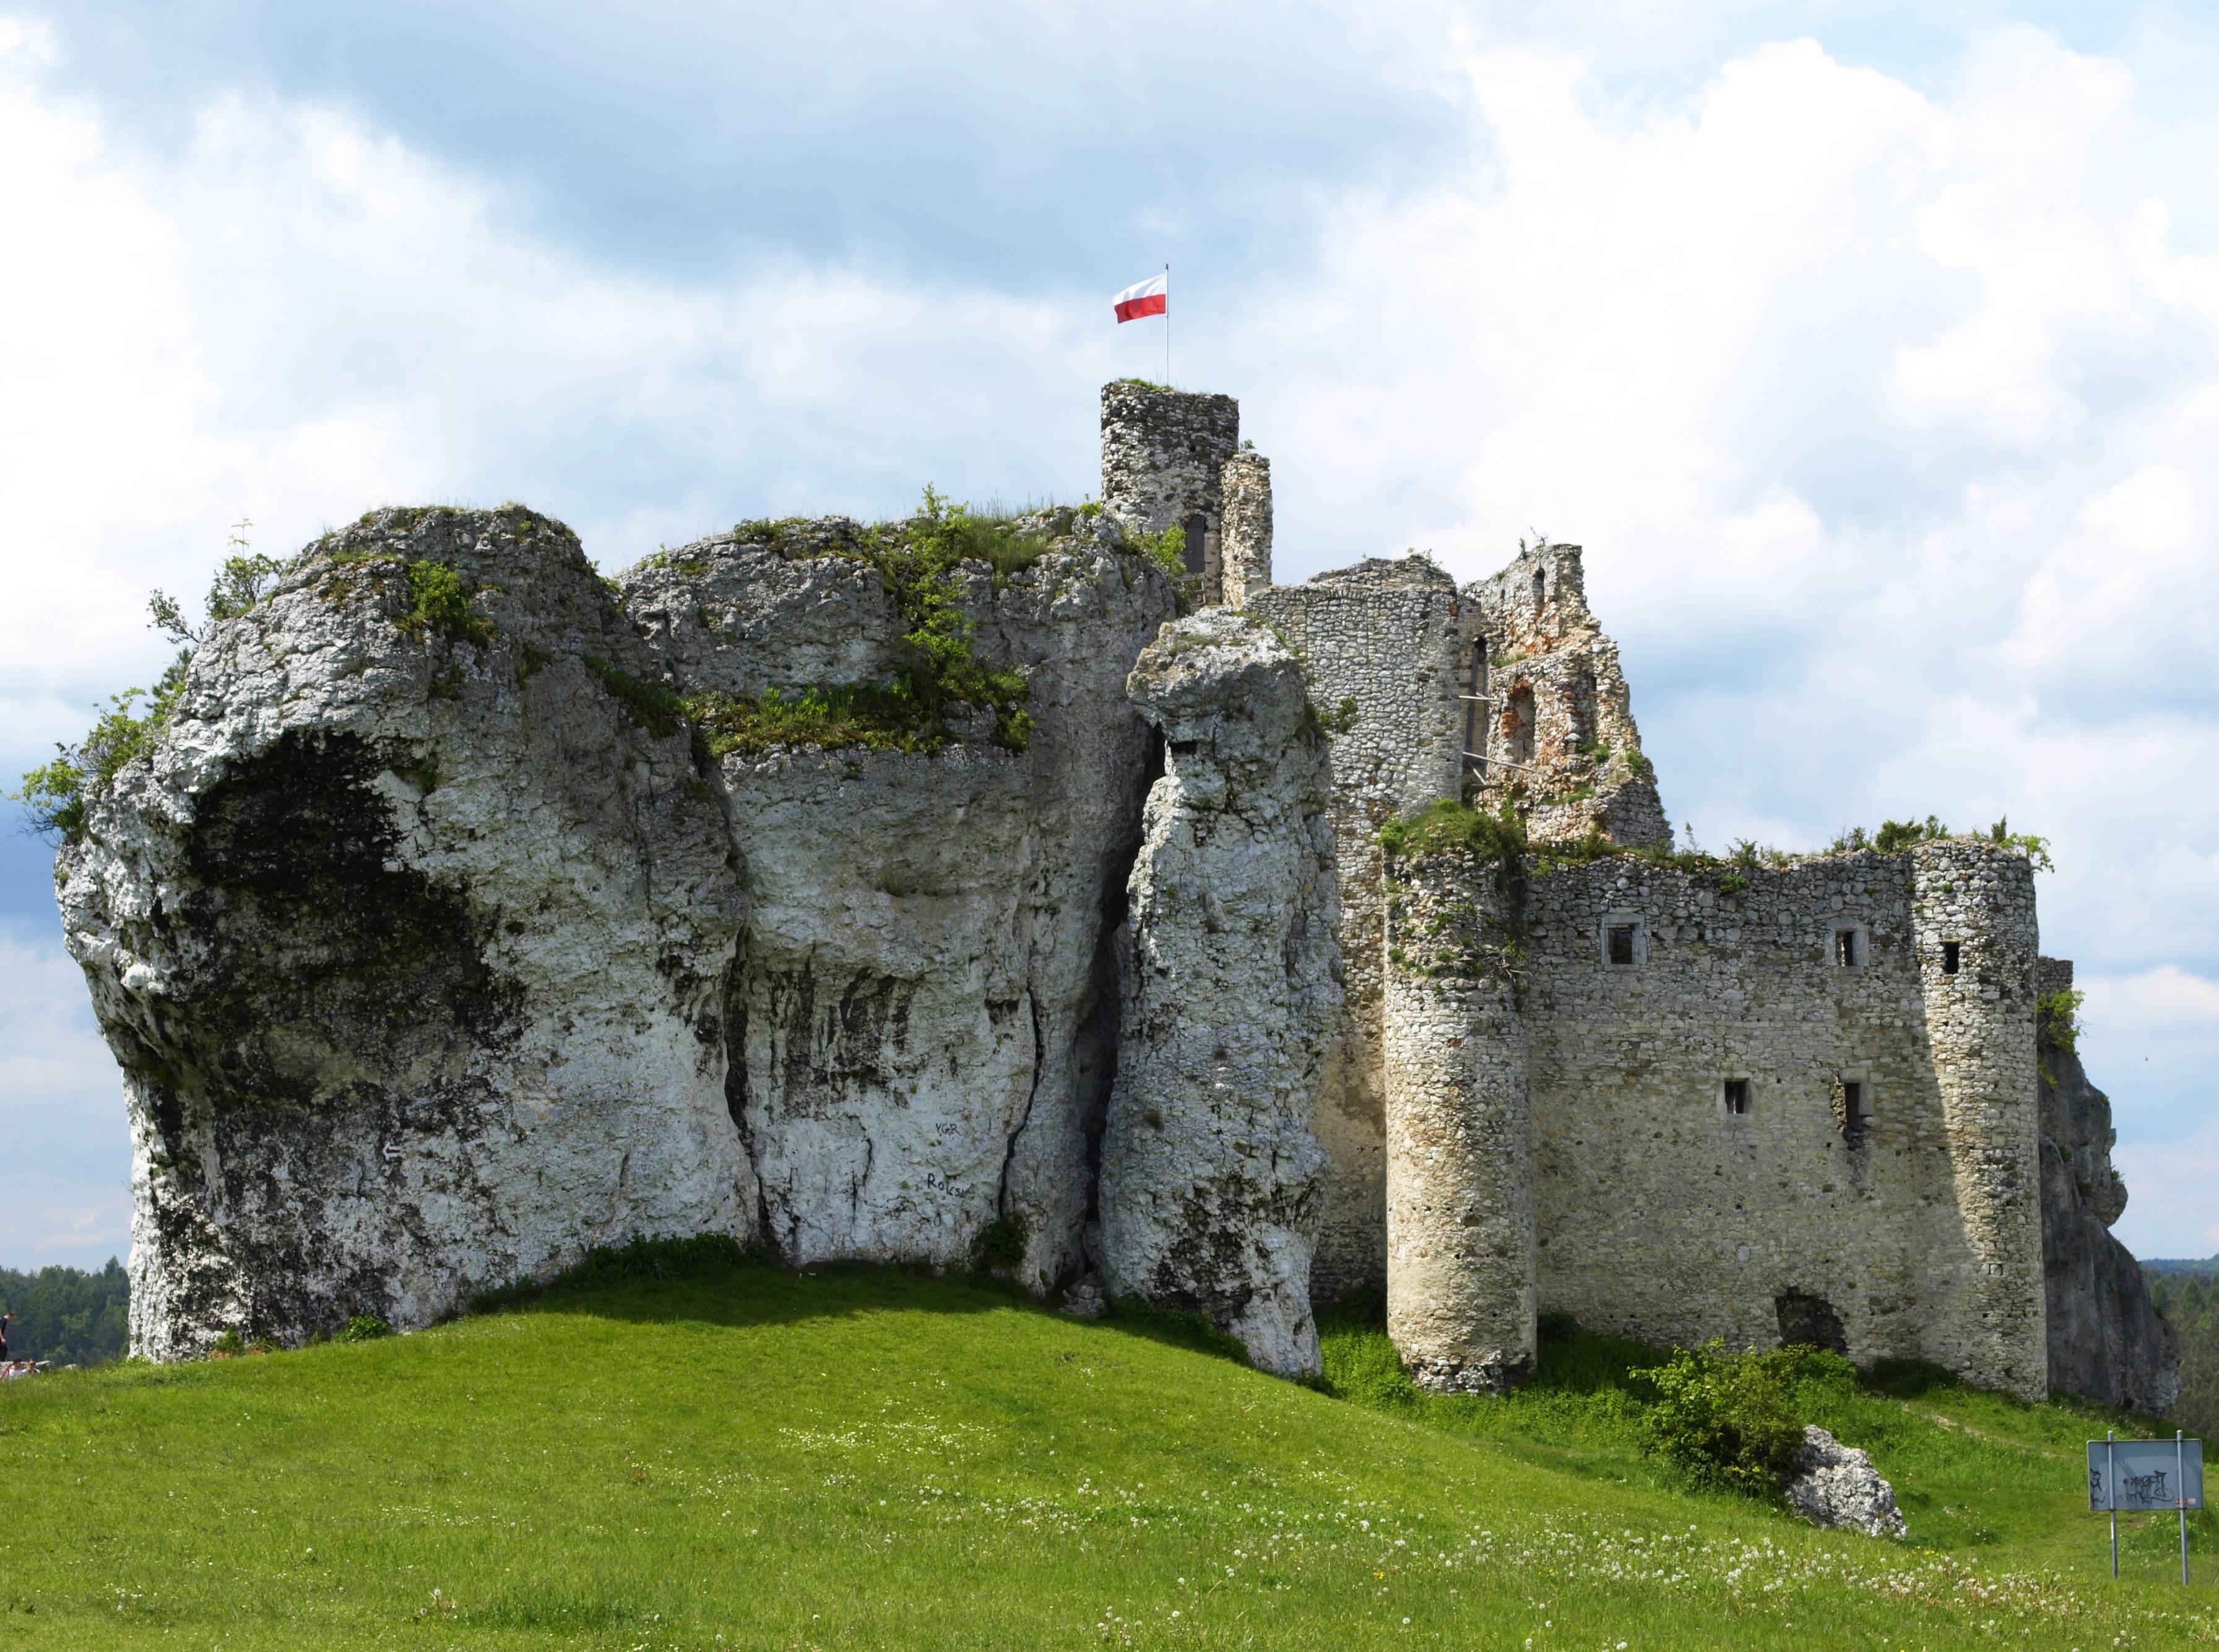
architecture, building, chateau, old, spring, tower, castle, fortification, ruins, monastery, poland, abbey, moat, the stones, the ruins of the, archaeological site, historic site, the medieval, gmina mir w castle